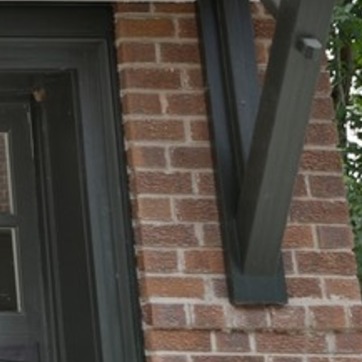
Material: brick